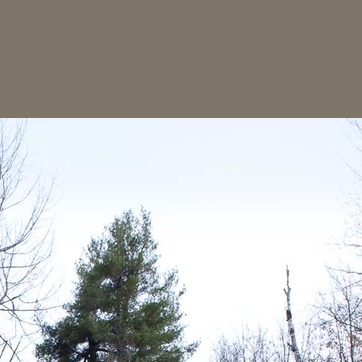
Material: sky